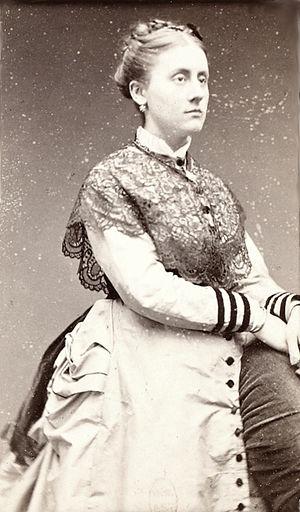
""Album de portraits cartes de visite ayant appartenu à Édouard Manet"", Date d'édition
Victorine Louise Meurent, parfois écrit Meurend, Meurant ou Meurand, née à Paris le 18 février 1844 et morte à Colombes le 17 mars 1927, est une artiste peintre et un modèle française.